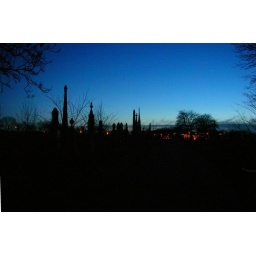
Dusk in the local cemetary looking over the Yorkshire Building Society Head office with Venus glinting in the sky